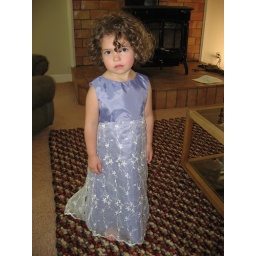
Teanna in flower girl dress